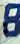
Number: 8